Will Eisner

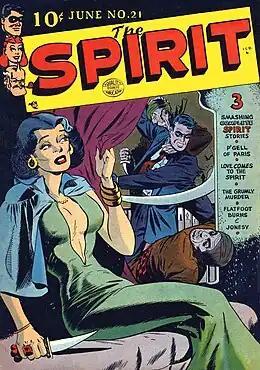
Eisner's cover for "The Spirit" (Quality Comics) #21, June 1950.

Eisner was born in Brooklyn. He grew up poor, and the family moved frequently. Young Eisner often got into physical confrontations when subjected to antisemitism from his schoolmates.